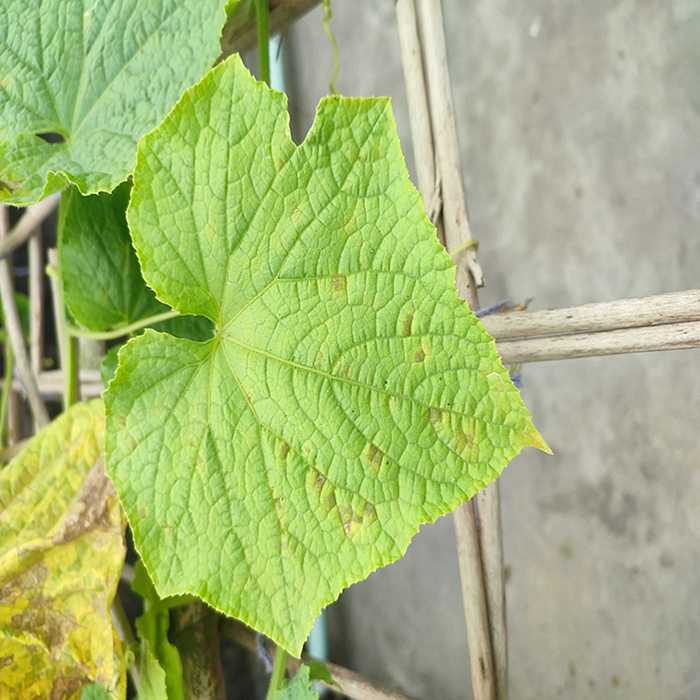
Plant: Cucumber
Label: Downy mildew